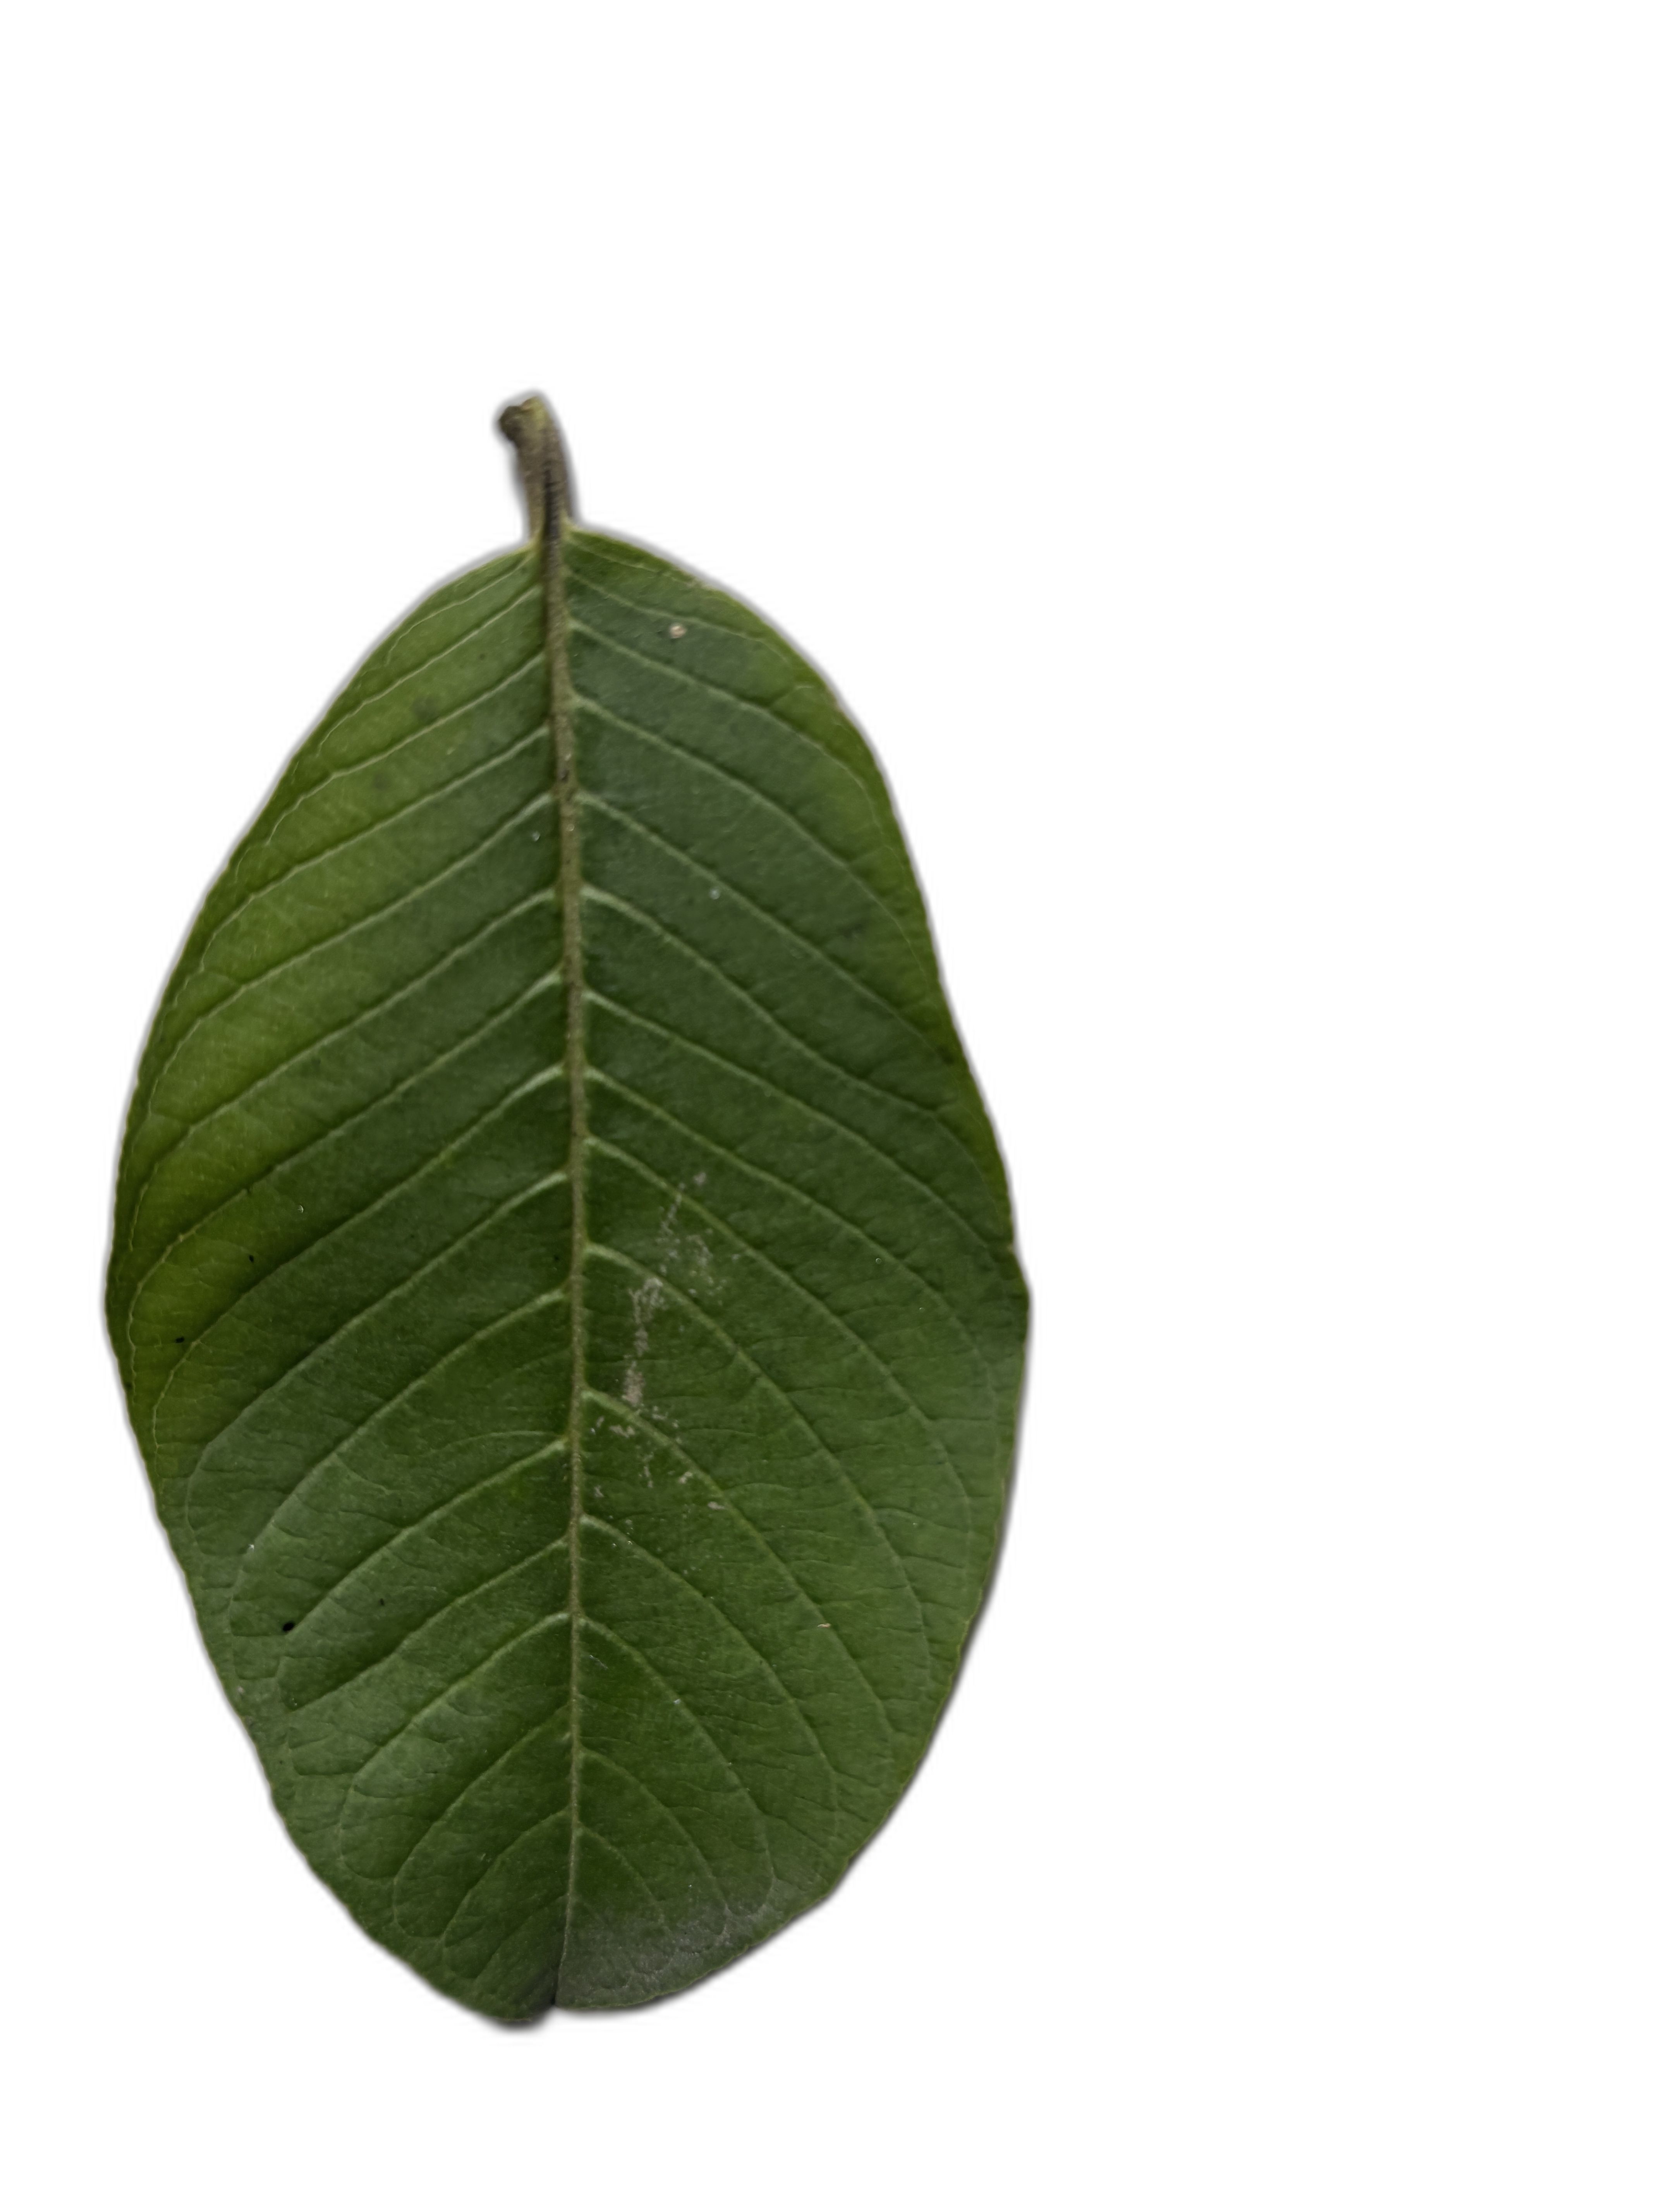
Plant part: leaf
Disease: Healthy